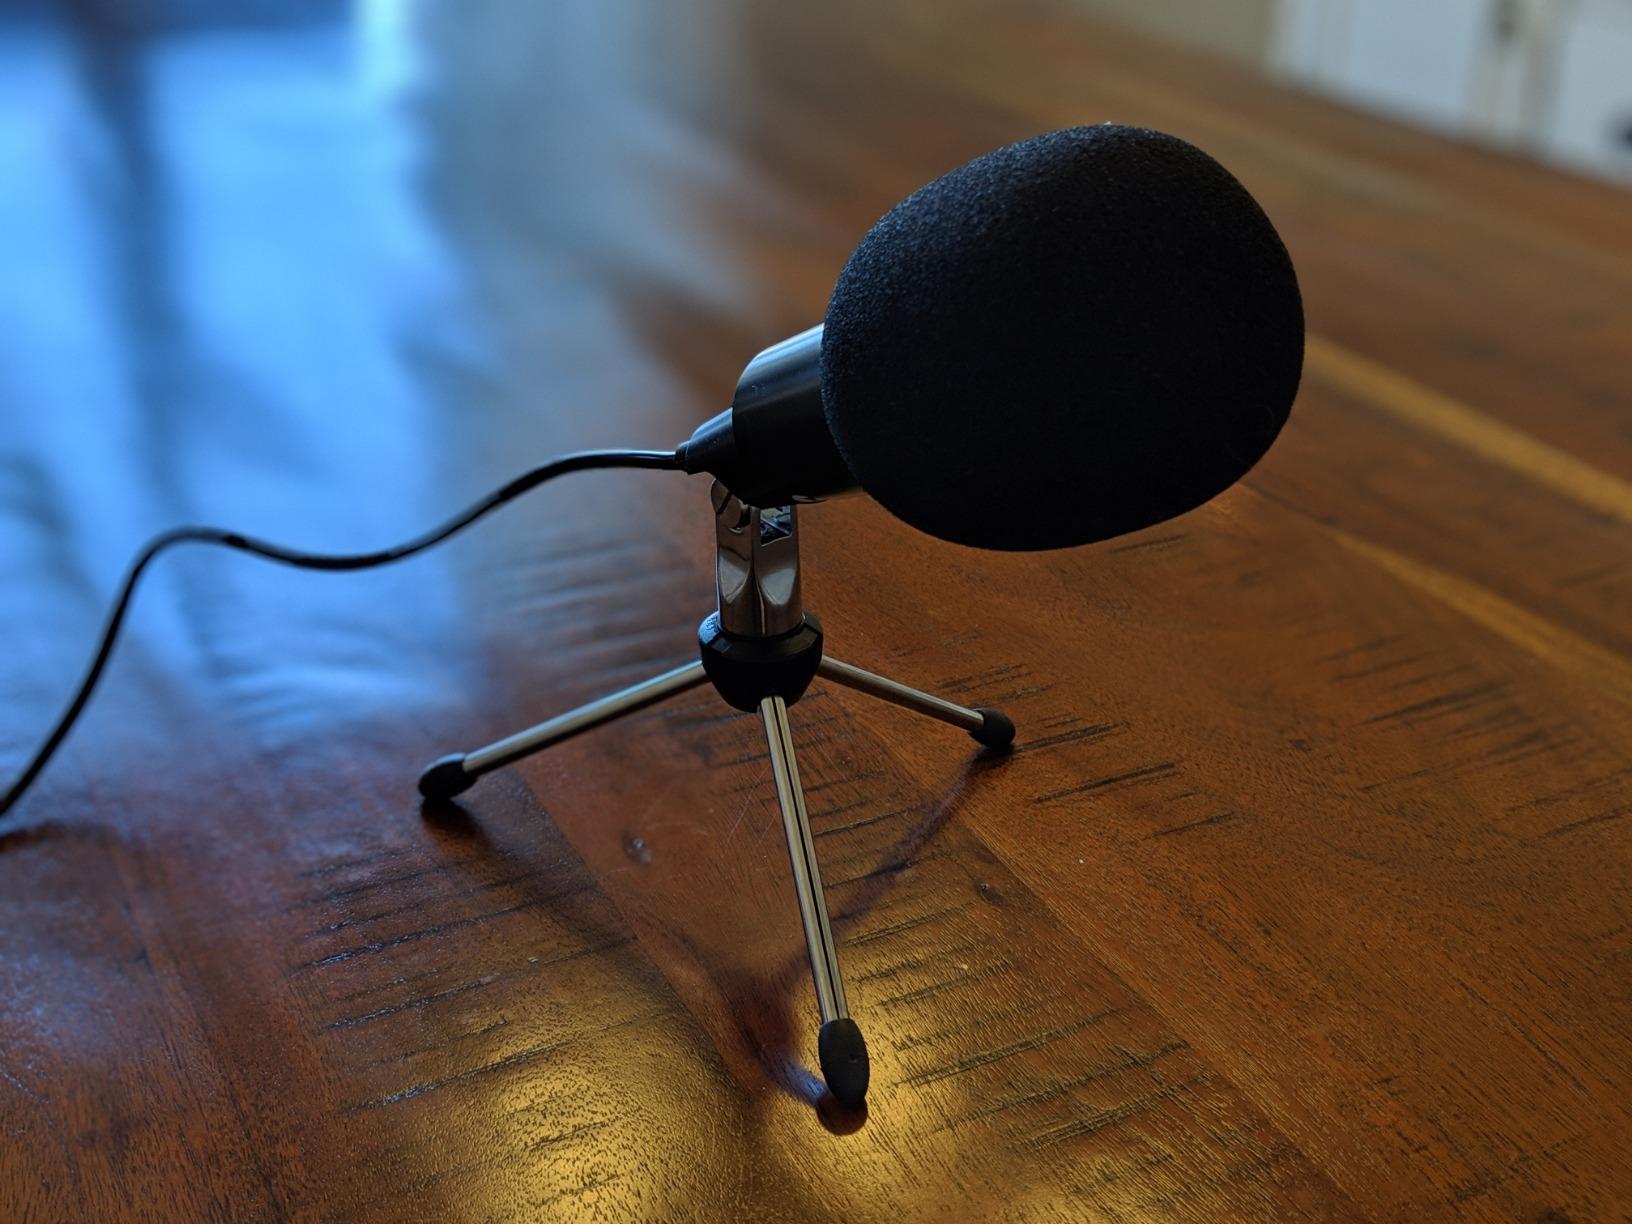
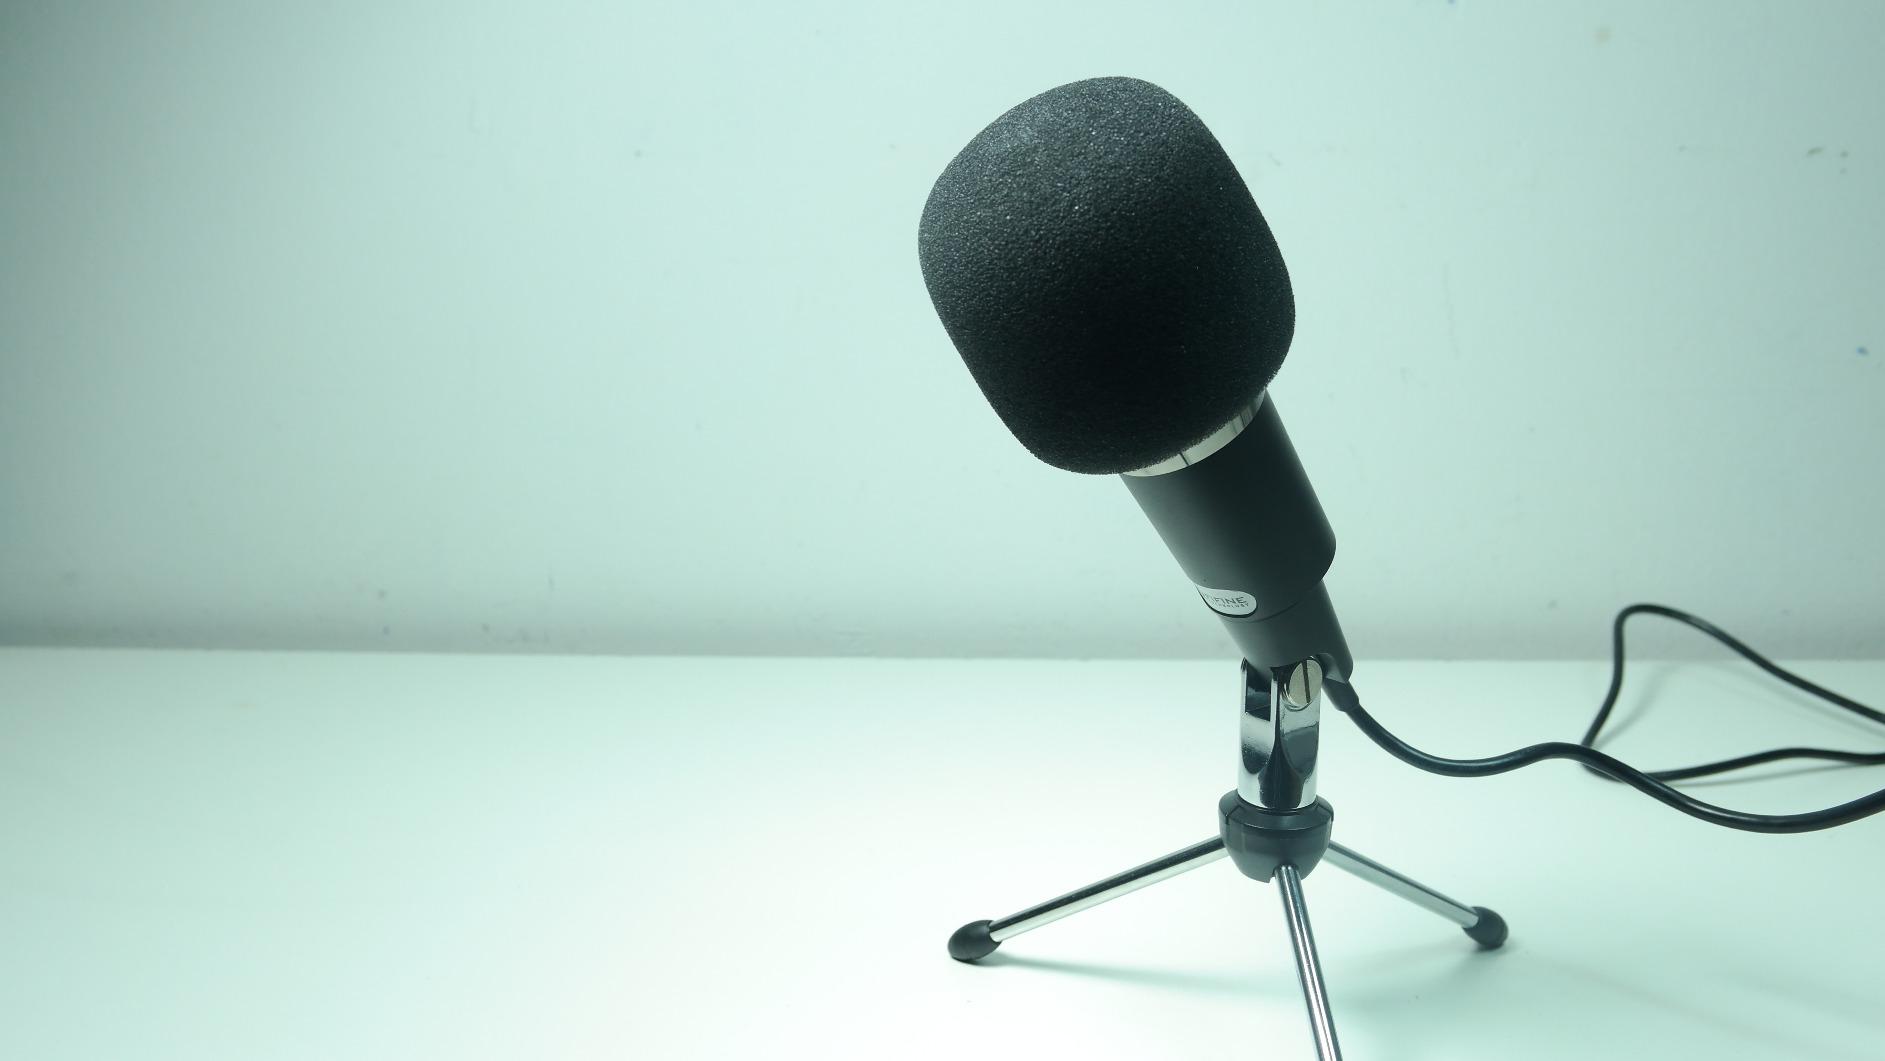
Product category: microphone
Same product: yes